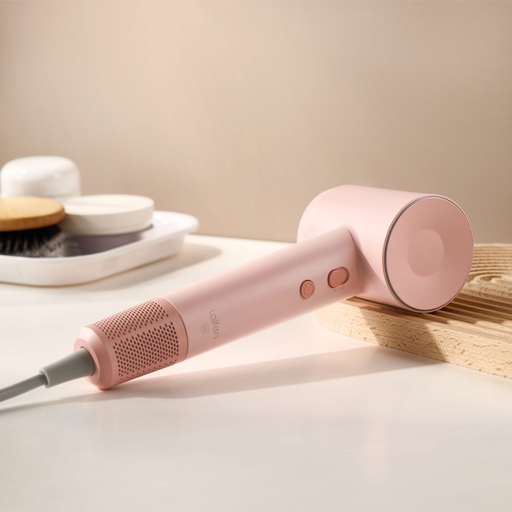
קטגוריה: אסתטיקה טיפוח ובריאות
תיאור: מייבש שיער ללא להבים העוצמתי, המעוצב והשקט בעולם מבית Laifen
דגם: SE